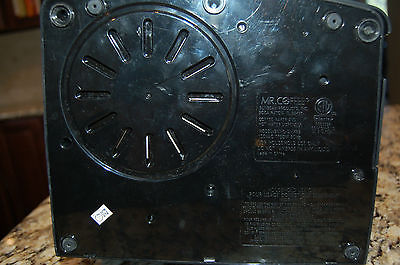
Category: coffee maker